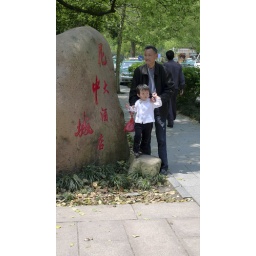
boy by stone with red symbols